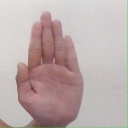
अक्षर: ध